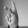
ASL letter: K